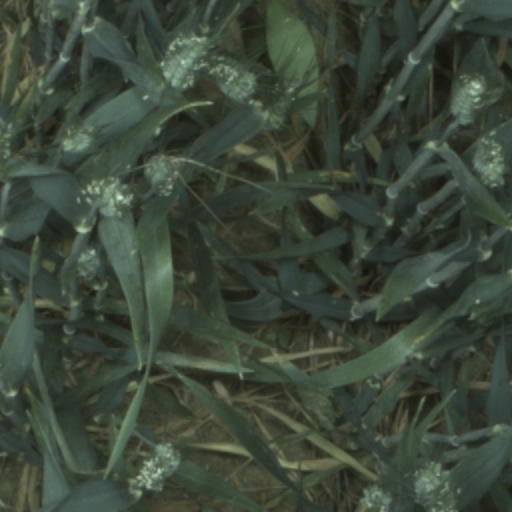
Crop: wheat